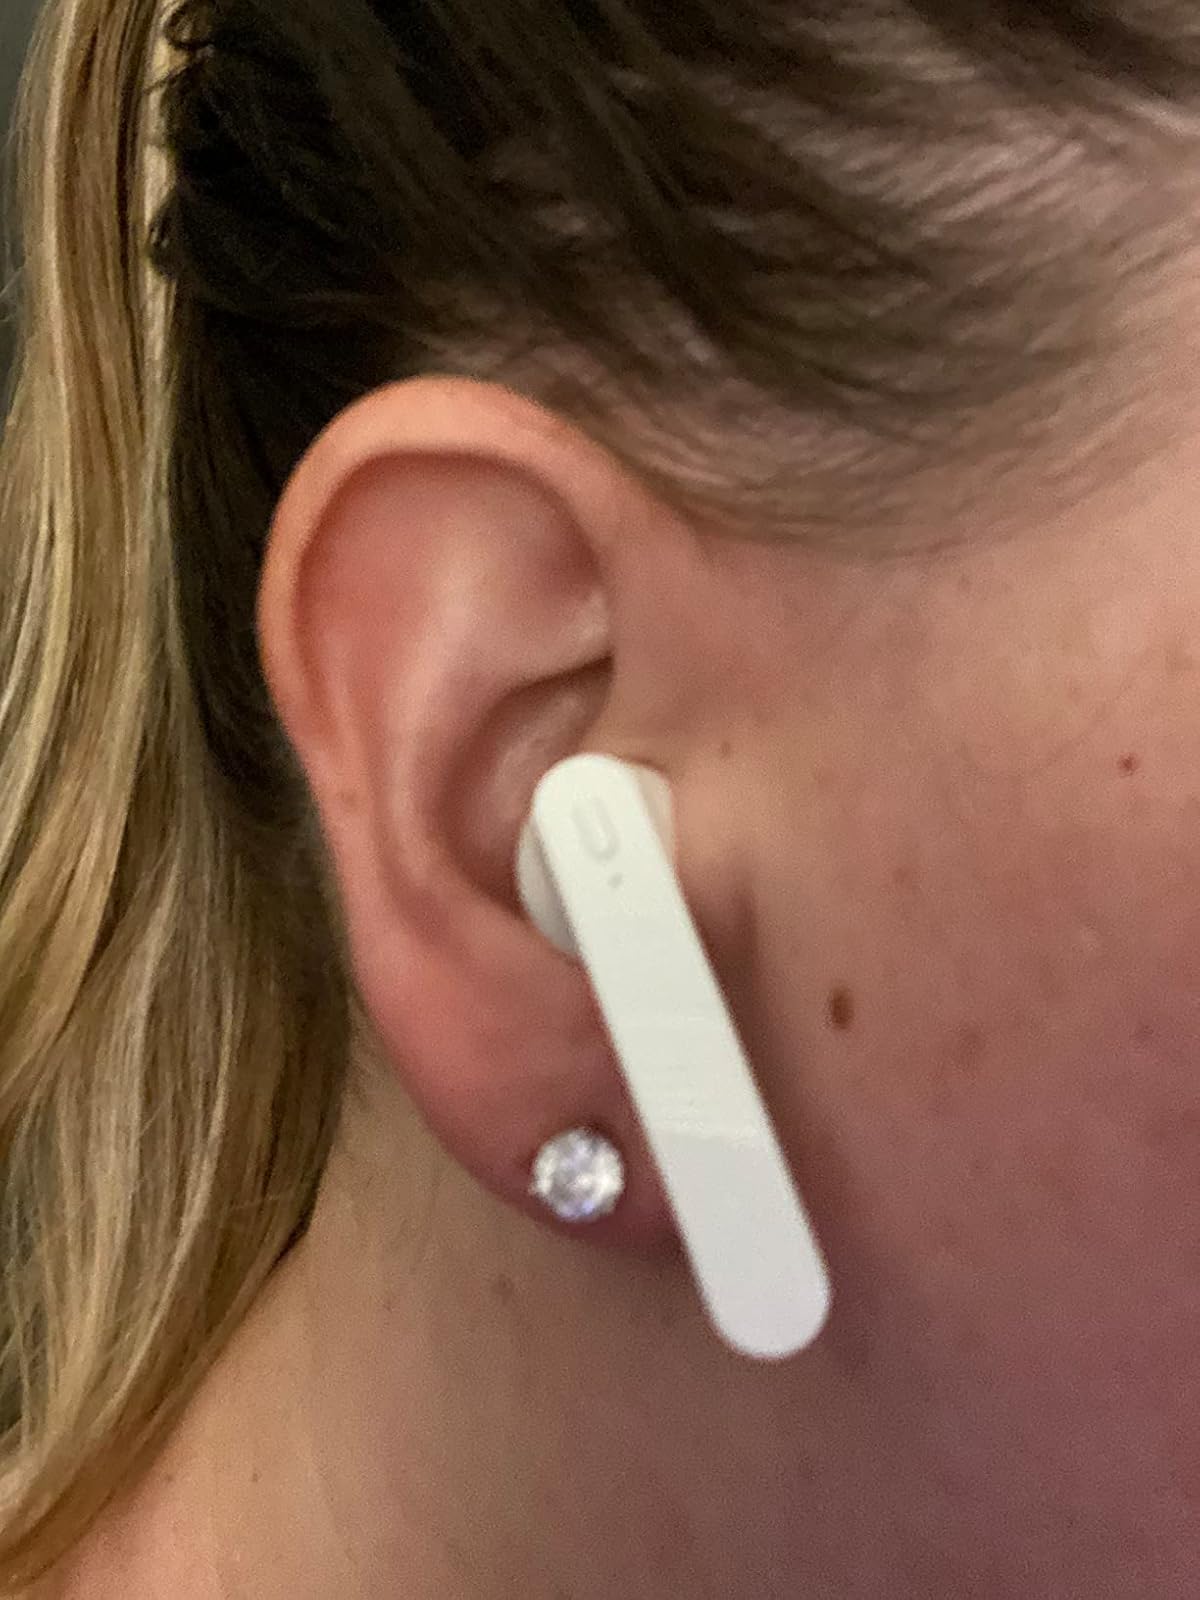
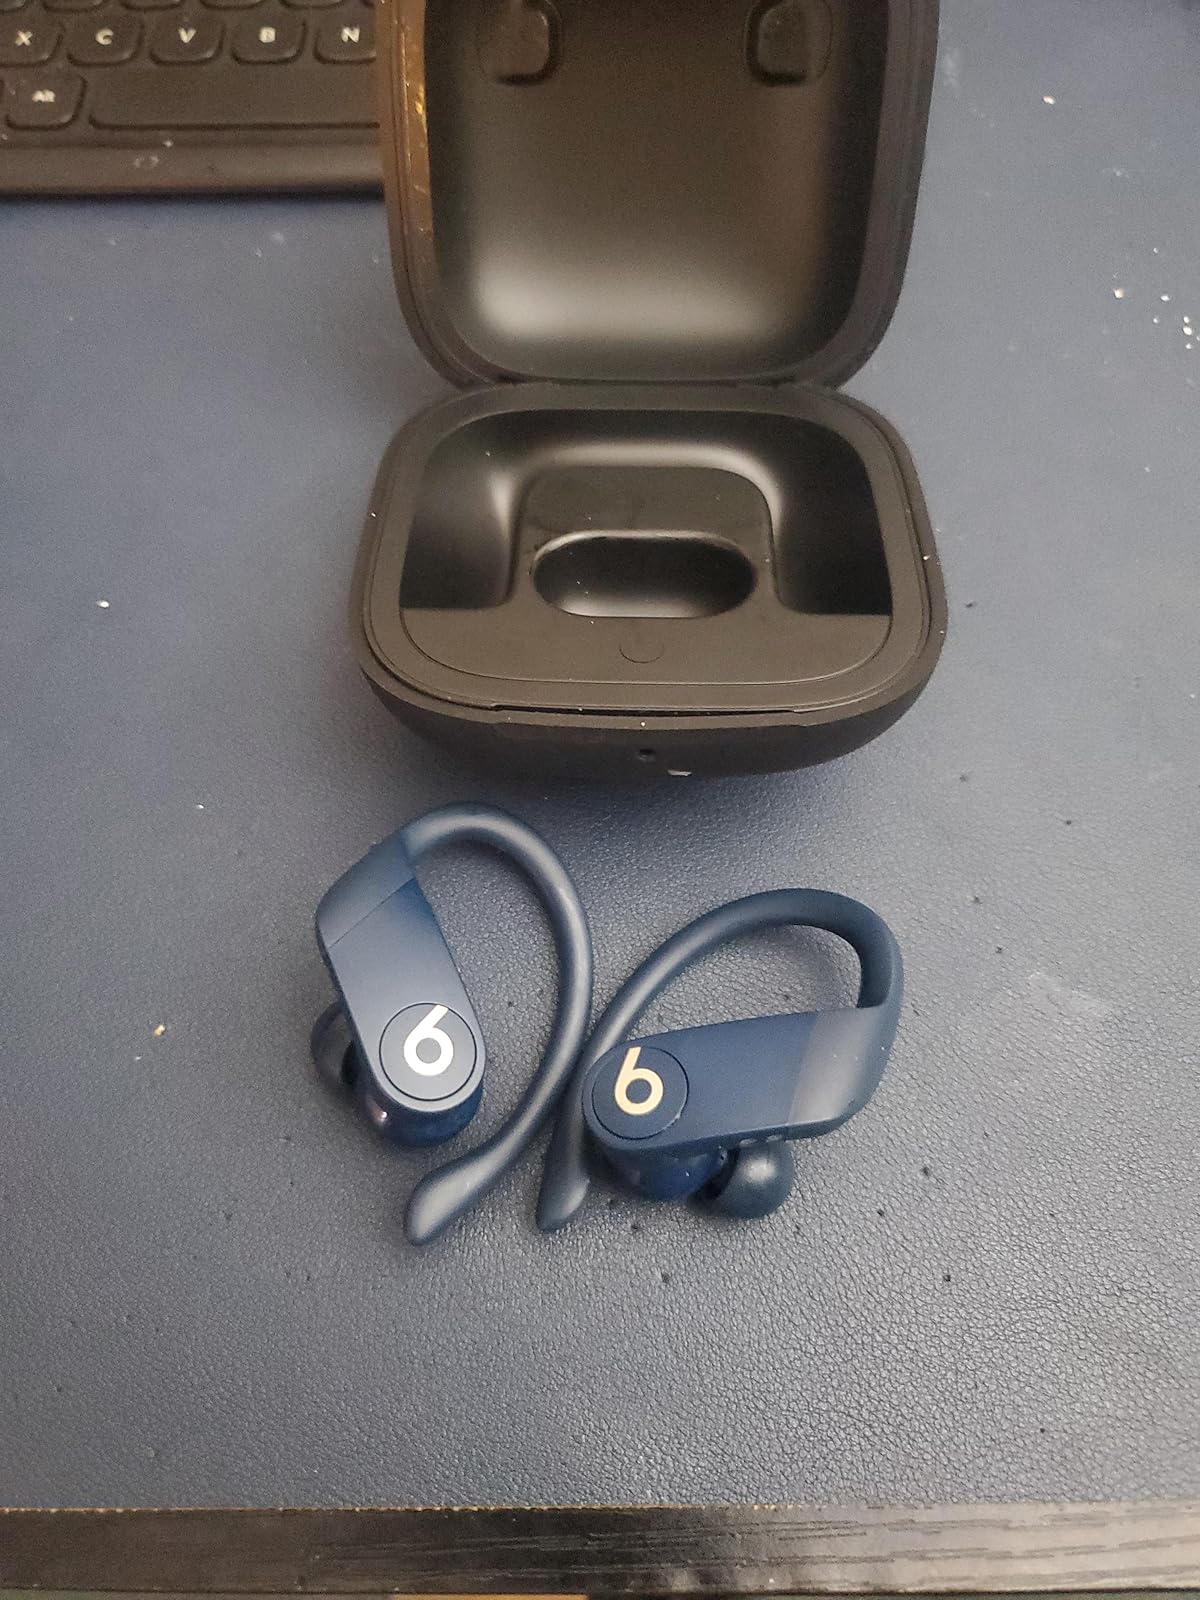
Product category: earbuds
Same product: no